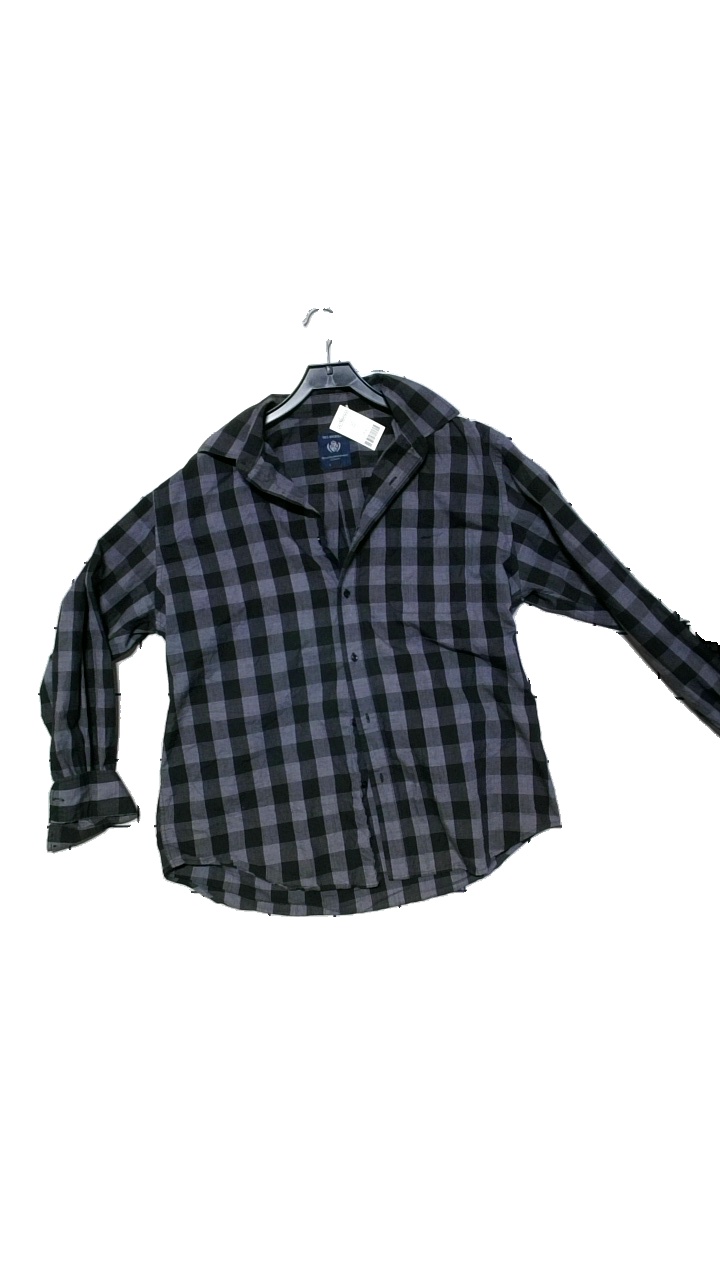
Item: Shirt (Men)
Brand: Mel Richman
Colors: Black, Grey
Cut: Regular
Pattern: Checkered print
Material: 55% Bomull 45% polyester
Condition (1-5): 4
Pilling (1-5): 4
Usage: Reuse
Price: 50-100